The Death of Salvador Dali

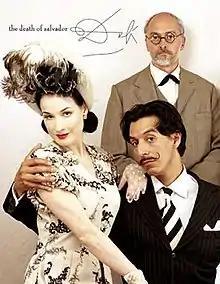

The Death of Salvador Dalí is a 2005 American fantasy short film written and directed by Delaney Bishop. The plot concerns Salvador Dalí consulting Sigmund Freud on how to depict madness in his artwork.